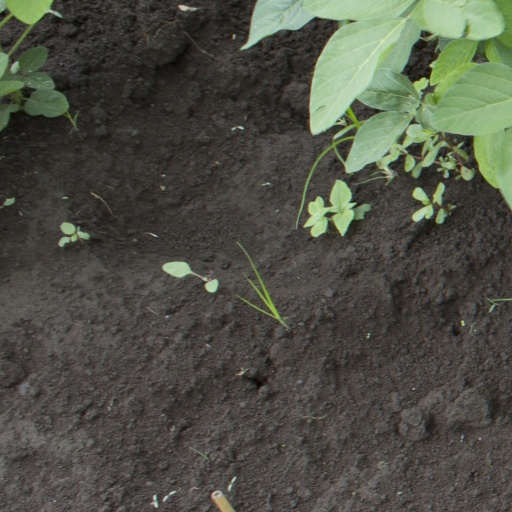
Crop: soybean